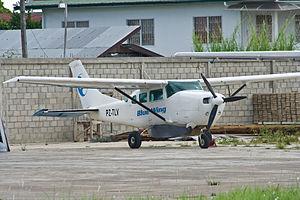
Blue Wing Airlines n.v. est une compagnie ayant son siège social à Zorg en Hoop Aéroport de Paramaribo, Suriname. La compagnie a commencé ses activités en janvier 2002 et opère sur des vols charters et des services réguliers de Paramaribo à destination de l'intérieur du Suriname, le Guyana, le Brésil, le Venezuela et la région des Caraïbes. Sa base principale est Zorg en Hoop de l'Aéroport. La compagnie est sur la liste des transporteurs aériens interdits dans l'UE pour les violations de la sécurité. Ils ont été temporairement retiré de la liste, le 28 novembre 2007, après la mise en œuvre d'un plan de mesures correctives ordonnées par l'UE, la Commission de Transport. Toutefois, le 6 juillet 2010, la compagnie aérienne a été banni à nouveau de l'union Européenne et de l'espace aérien du territoire français à la suite de trois accidents impliquant des appareils de Blue Wing Airlines : un le 3 avril 2008 à 19 morts, un autre accident le 15 octobre 2009 qui conduisent à quatre quelconque des blessures, et un troisième incident du 15 mai 2010 avec 8 décès.